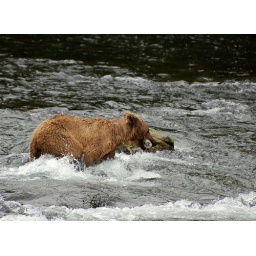
A brown bear heads to shore to dine on fresh salmon caught at Brooks Falls in Katmai National Park, AK.